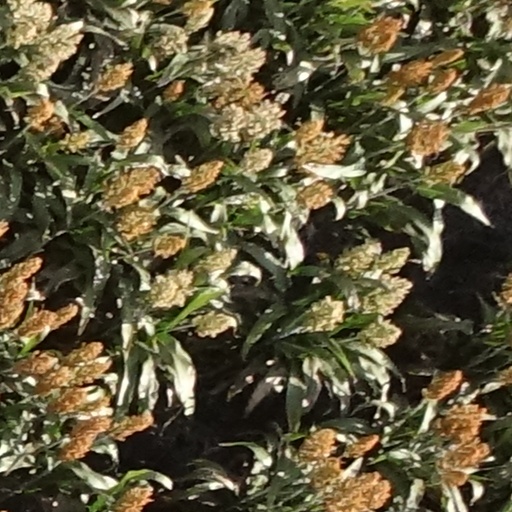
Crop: sorghum